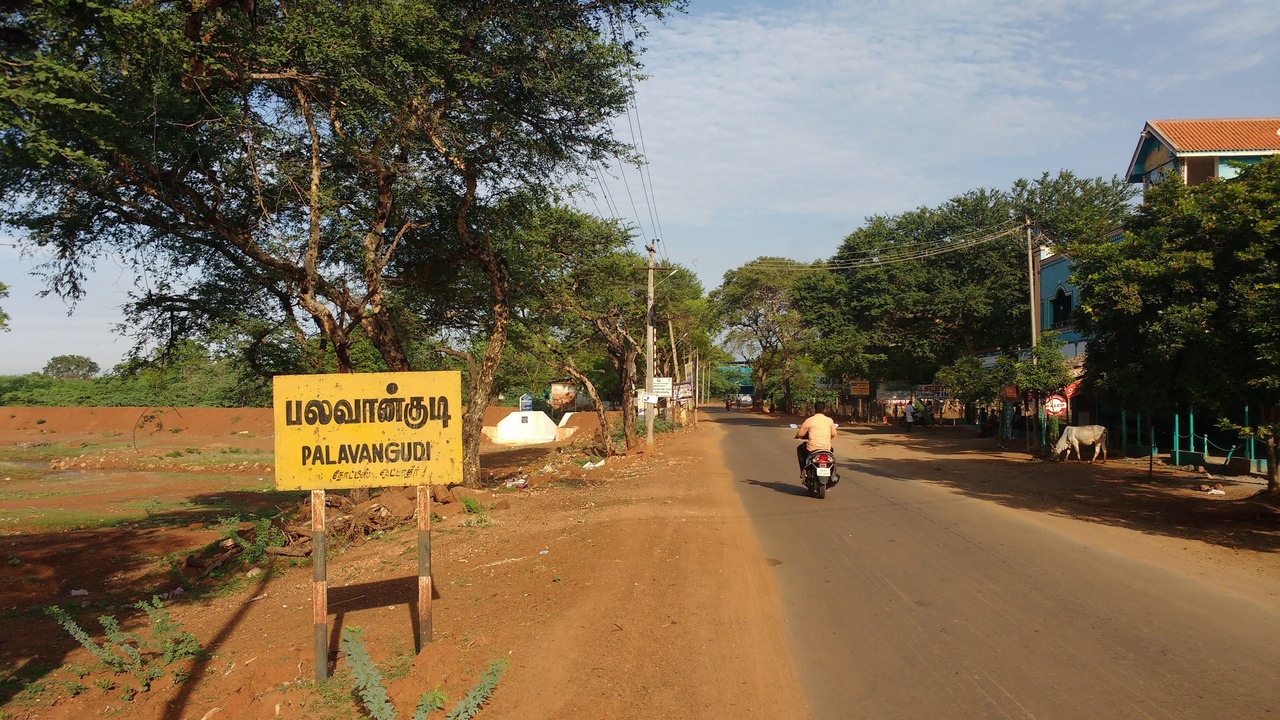
india, tamilnadu, sivaganga, palavangudi